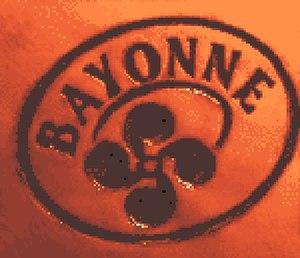
Sceau du consortium du Jambon de Bayonne appliqué sur chaque jambon de Bayonne
La cuisine du Pays basque est reconnue en France et en Espagne pour sa qualité et son raffinement.
La cuisine occitane est une cuisine diversifiée qui a des traits caractéristiques de la cuisine méditerranéenne, mais se différencie des cuisines catalane et italienne. En raison de la taille de l'Occitanie et la grande variété de ses terroirs, allant des Pyrénées aux Alpes, de la côte méditerranéenne au Massif central qu'elle englobe majoritairement, c'est une cuisine très variée mais, au-delà de la traditionnelle partition entre l'usage de la graisse de canard au sud ouest et de l'huile d'olive au sud-est, il existe un certain nombre de traits communs à l'ensemble de ce territoire et l'opposant parfois nettement au reste de la France.
Le jambon de Bayonne est une spécialité des pays du bassin de l'Adour. C'est un jambon à chair de couleur rouge foncé uniforme avec une épaisseur de gras variable. Coupé en minces tranches, il est fondant en bouche, de saveur délicate et peu salée. Le siège du consortium Jambon de Bayonne se trouve à Arzacq-Arraziguet, en Béarn.